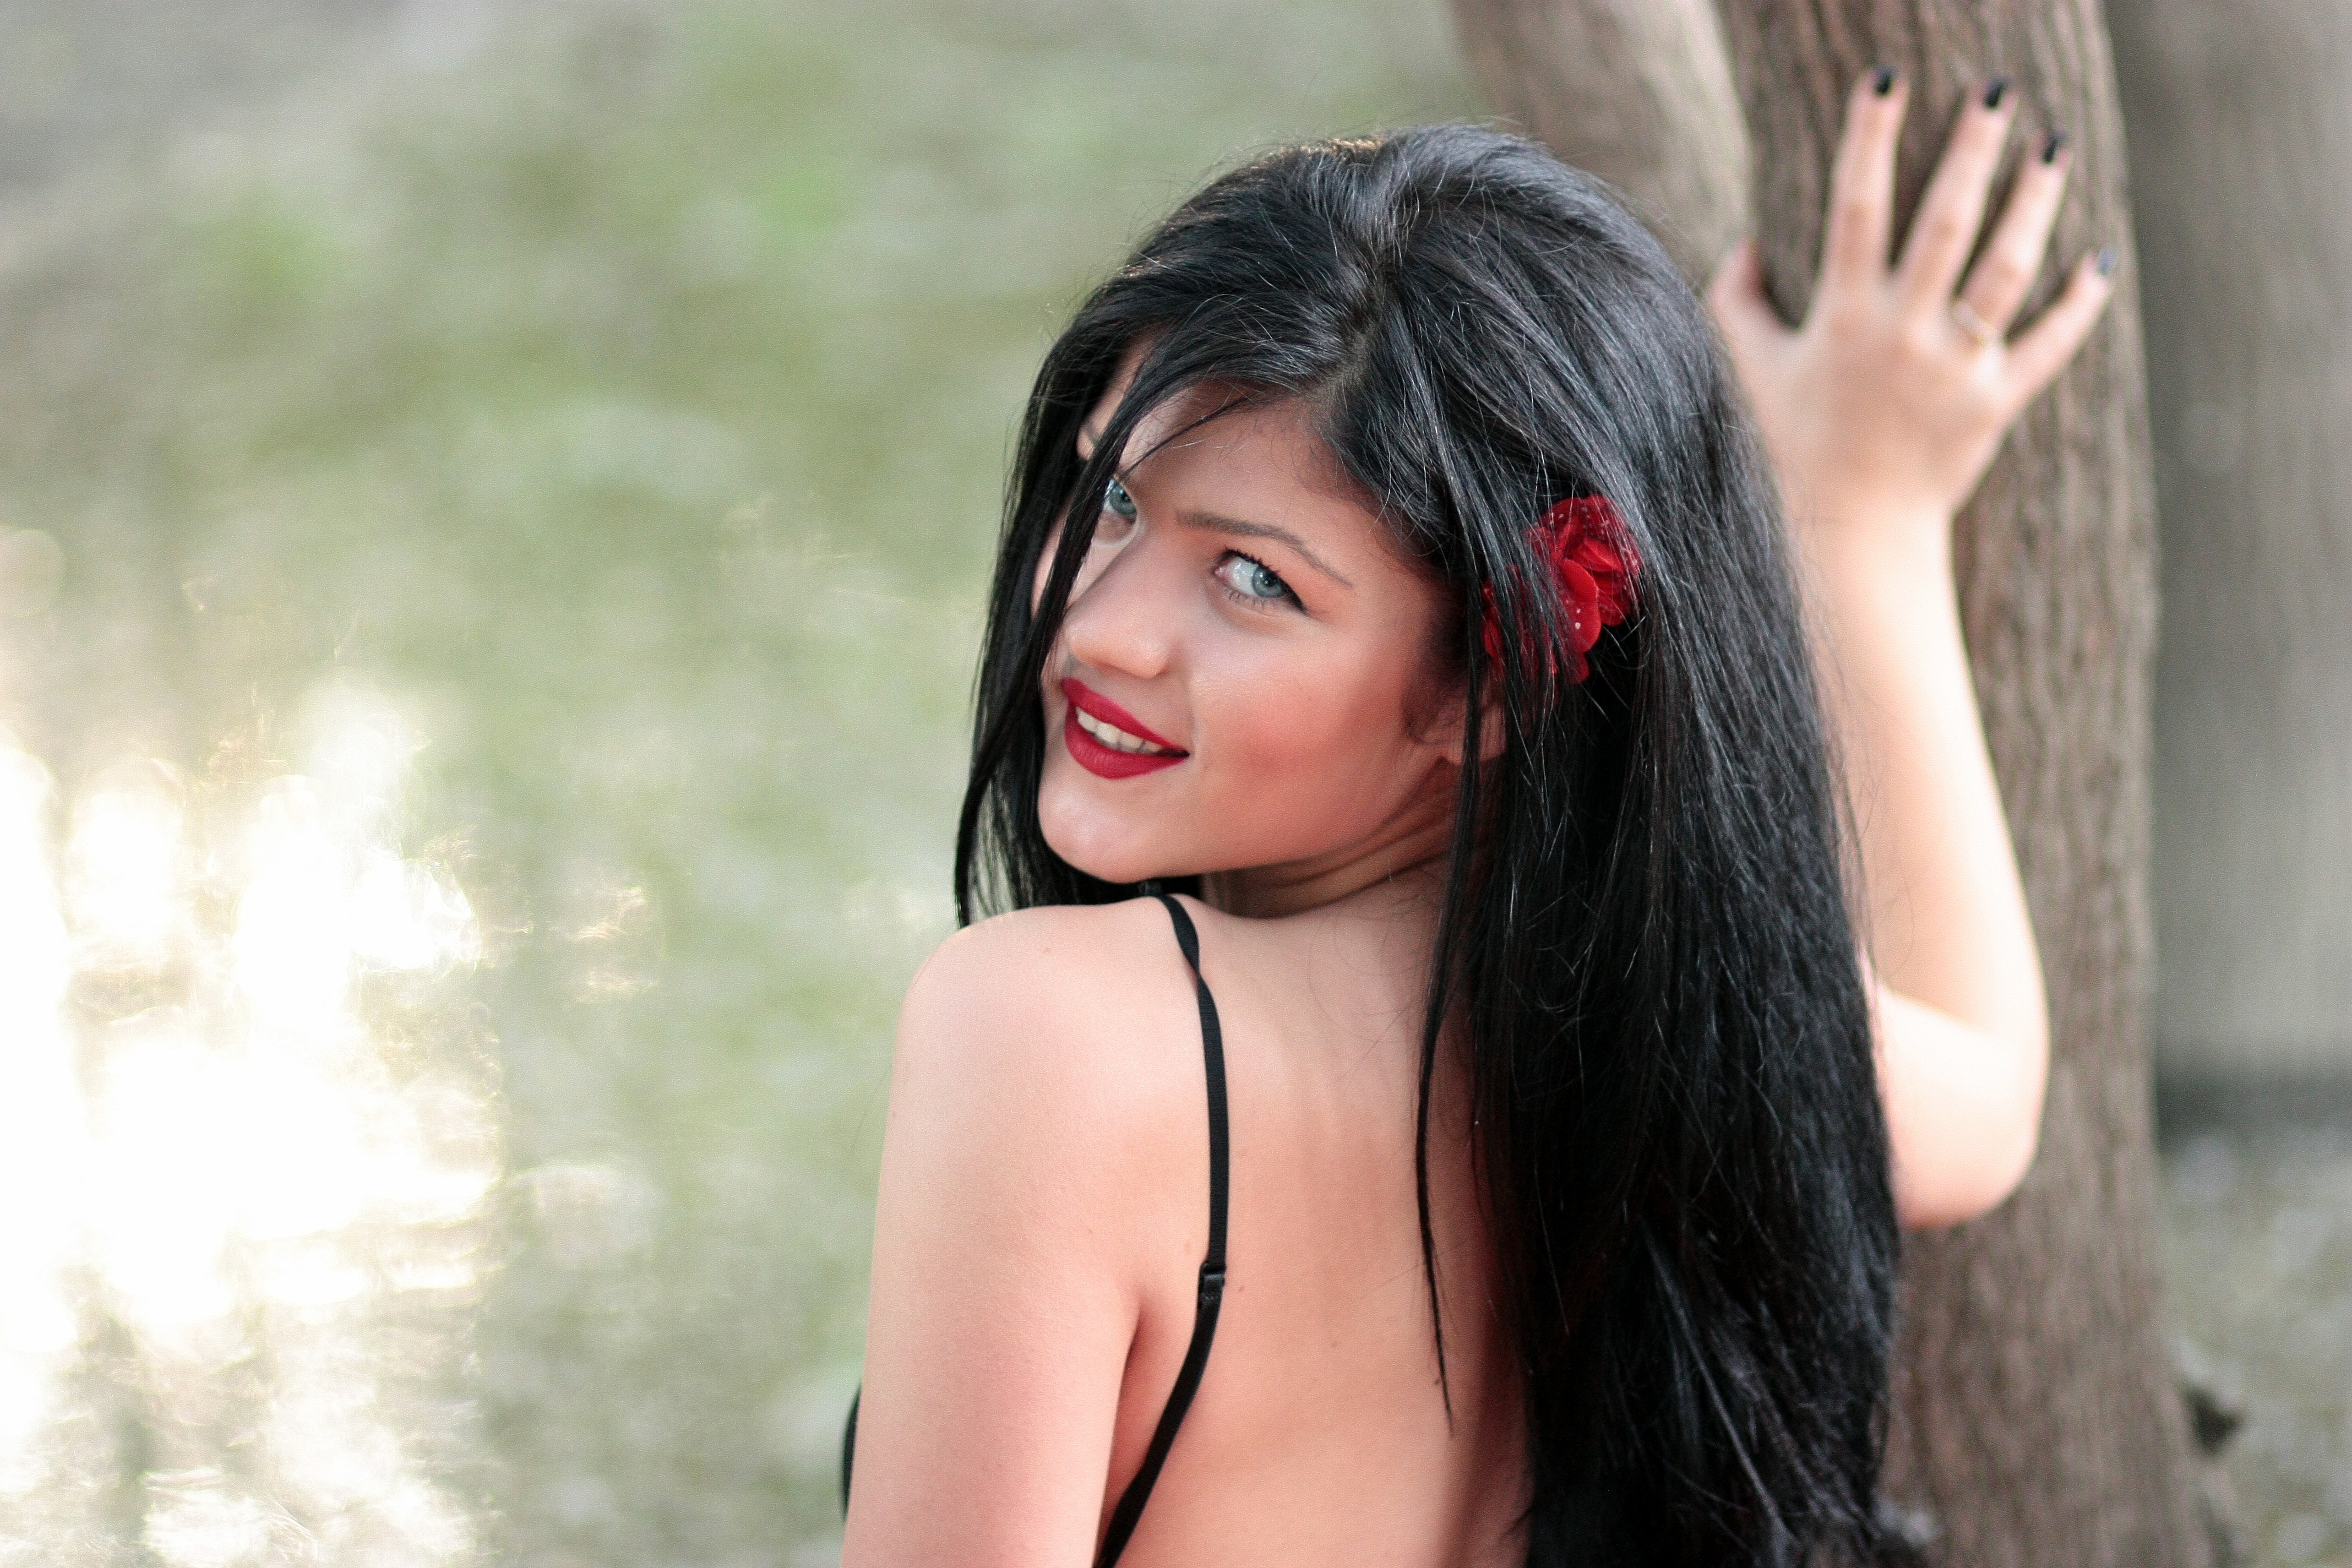
tree, person, girl, woman, hair, photography, brunette, portrait, model, fashion, profession, lady, hairstyle, long hair, human body, black hair, face, eye, photograph, skin, beauty, blue eyes, abdomen, photo shoot, brown hair, portrait photography, art model, supermodel